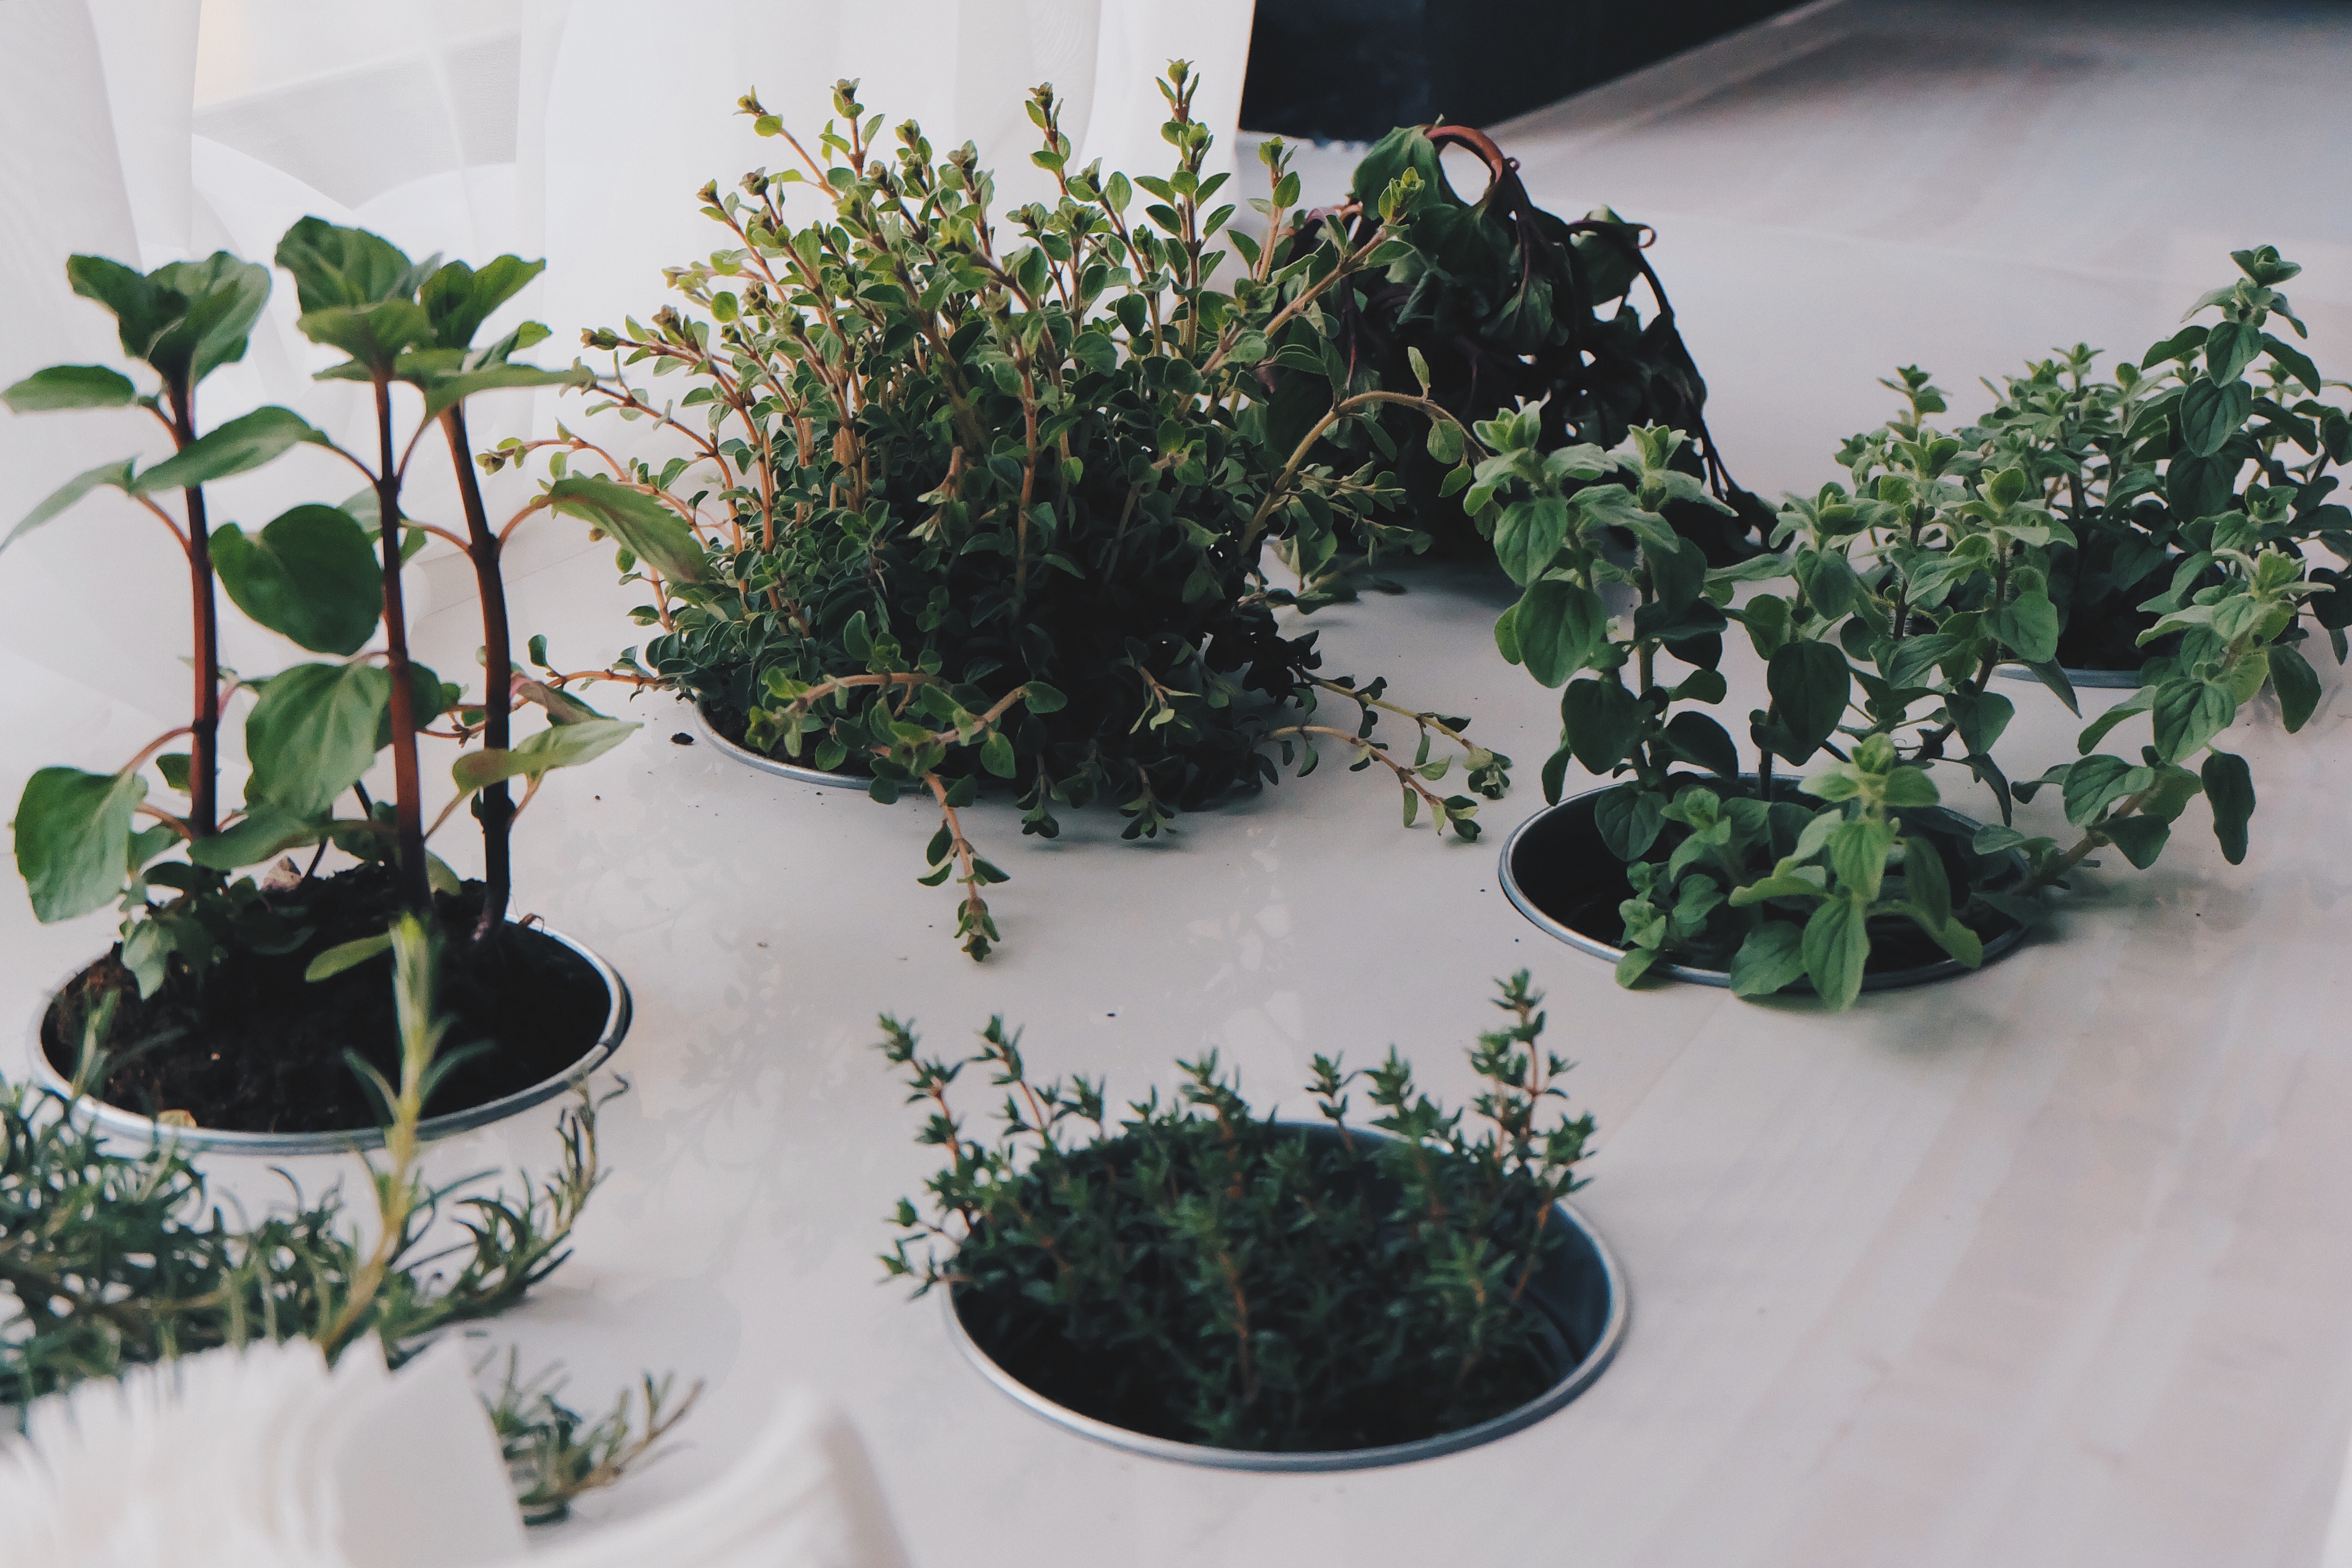
growth, plant, leaf, flower, food, green, spice, ingredient, natural, fresh, botany, healthy, flora, mint, plants, houseplant, potted, art, indoors, herbs, floristry, thyme, organic, rosemary, aromatic, cultivate, ikebana, homegrown, floral design, flower arranging